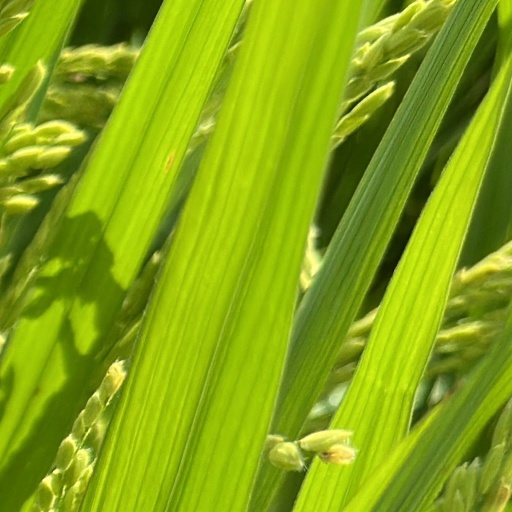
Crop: rice